Mauboussin M.120

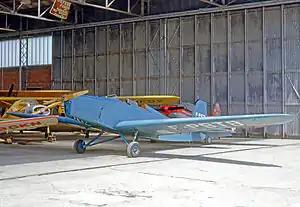
A Mauboussin M.127 at Guyancourt airfield near Paris in 1965

The Mauboussin M.120 was a trainer and touring aircraft built in France in the 1930s and again in the years following World War II.